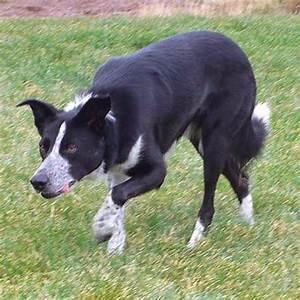
dog